New Brunswick

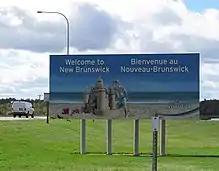
A provincial welcome sign in English and French, the two official languages of the province

Though Confederation brought into existence the Intercolonial Railway in 1872, new barriers undermined traditional trade relations. In 1879, John A. Macdonald's Conservatives enacted the National Policy, which called for high tariffs and opposed free trade, disrupting the trading relationship between the Maritimes and New England. The economic situation was worsened by the Great Fire of Saint John of 1877, the decline of the shipbuilding industry, and the US Panic of 1893. Many experienced workers lost their jobs and had to move west or to the United States.